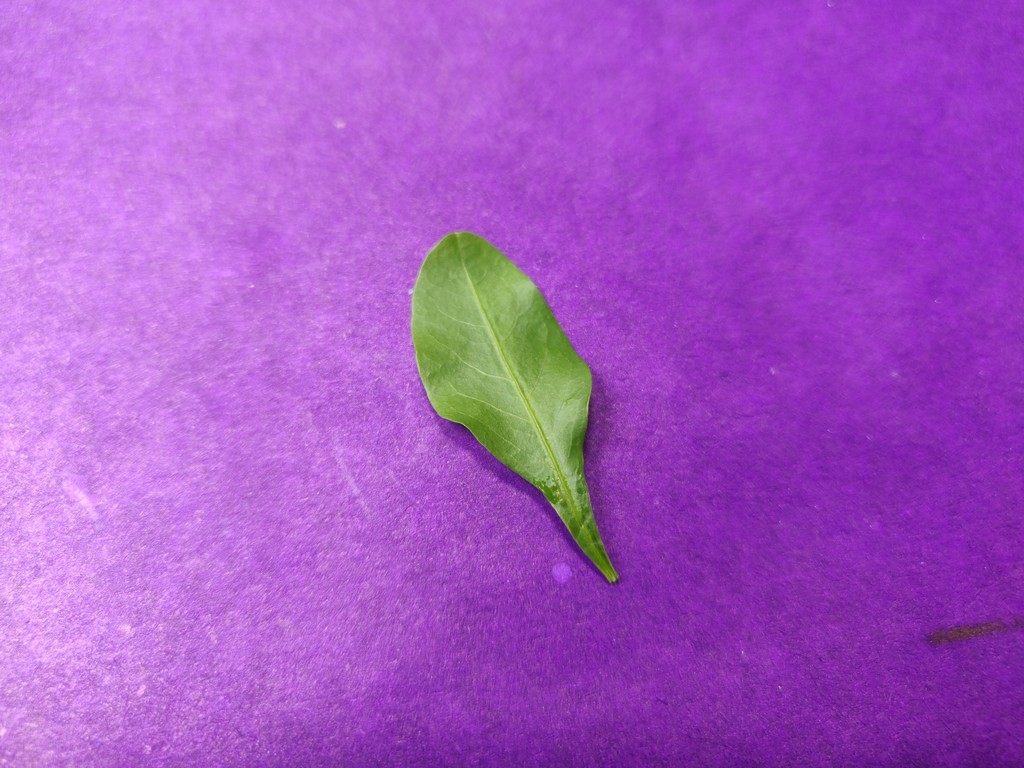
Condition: Healthy
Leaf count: single
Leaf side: front